Predrag Ristić

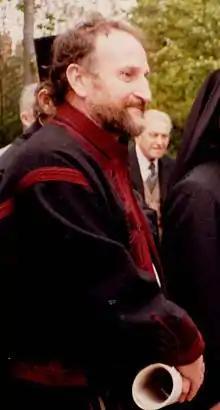
Ristić receives Prince Charles First Prize for the Church Mason Project in Birmingham

Predrag Ristić (17 January 19315 August 2019) was a Serbian architect and university professor. Ristić was best-known for his works in the domain of sacral architecture.